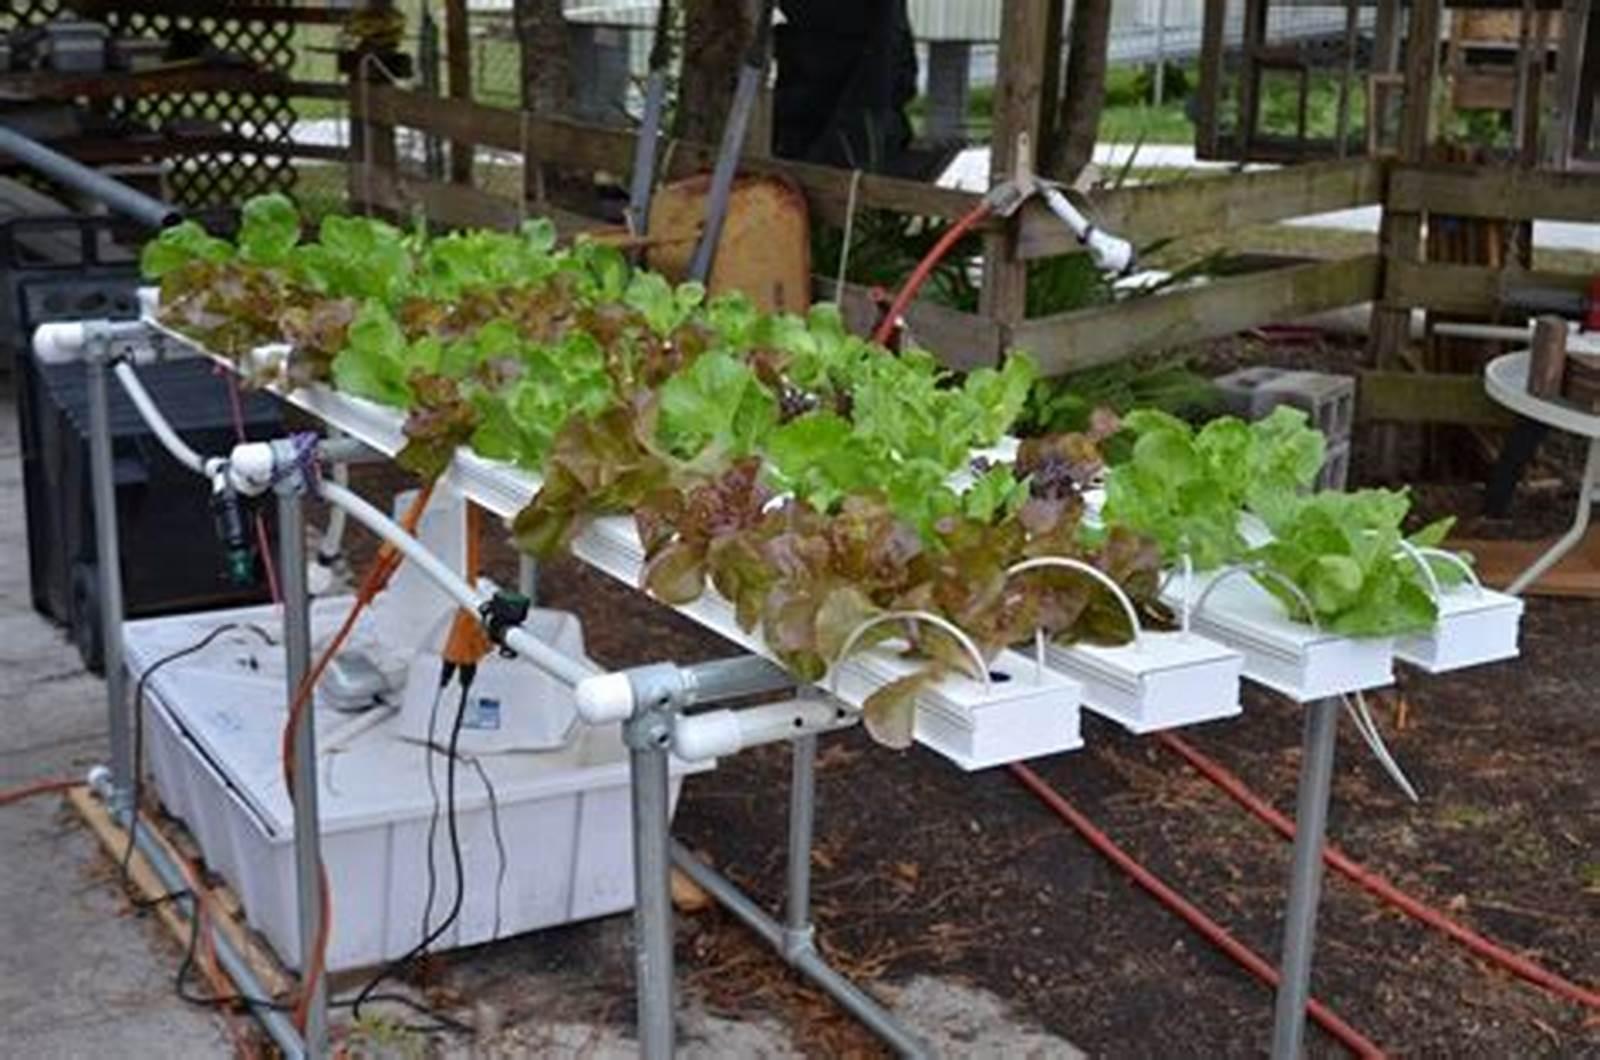
Mimea ya saladi inalimwa kwa kutumia mfumo wa [cs ] hydroponic[cs ] . Mimea ya kijani na kahawia inakua kwa vyombo vyeupe vilivyo pangwa.